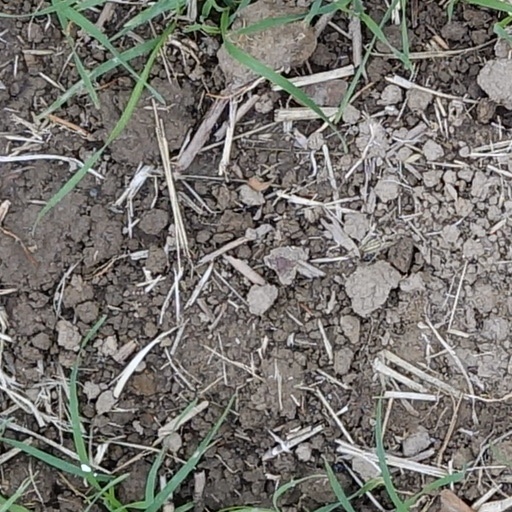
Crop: wheat